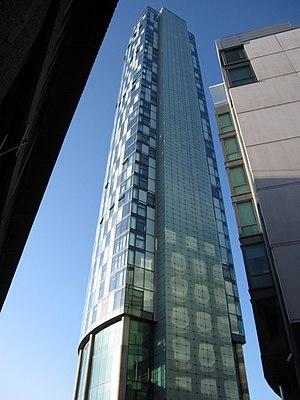
La West Tower est un gratte-ciel de bureaux et de logements de 140 mètres de hauteur construit à Liverpool au Royaume-Uni en 2007.